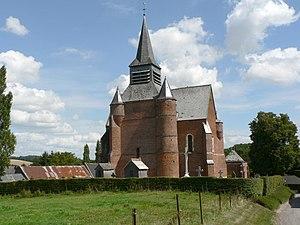
L'église Saint-Martin de Burelles est une église fortifiée qui se dresse sur la commune de Burelles dans le département de l'Aisne en région Hauts-de-France.
La paroisse Sainte-Anne en Thiérache est une circonscription administrative de l'église catholique de France, subdivision du diocèse de Soissons, Laon et Saint-Quentin.
Burelles est une commune française située dans le département de l'Aisne, en région Hauts-de-France.